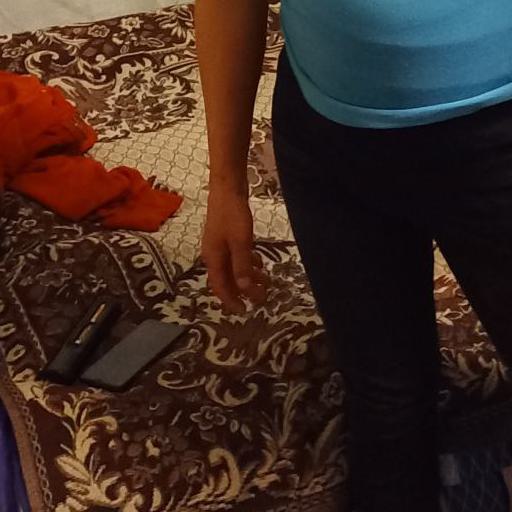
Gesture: no_gesture